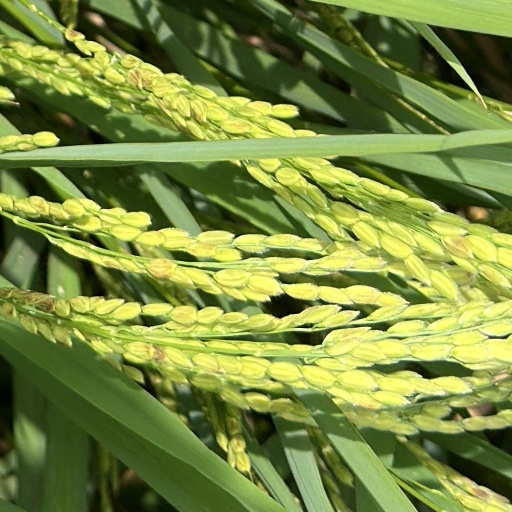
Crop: rice